Sky position (RA, Dec in degrees): 195.026, 27.301
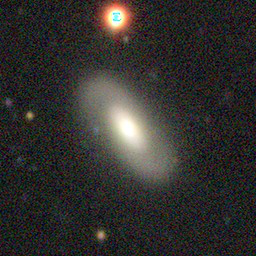
Galaxy morphology: Unbarred Loose Spiral Galaxies